Robert Scarano Jr.

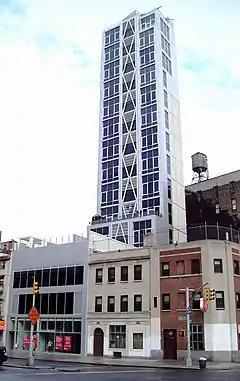
Scarano's condominium tower at 52 East 4th Street, also known as 351-353 Bowery, in Manhattan

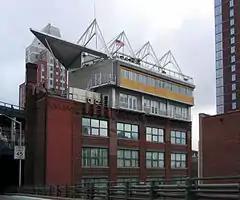
Scarano Architects office at 110 York Street in Downtown Brooklyn

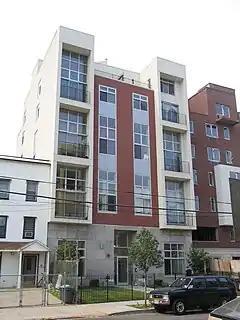
Scarano-designed condominiums at 57-59 Maspeth Avenue in Bushwick, Brooklyn feature double-height units with mezzanines

Robert Michael Scarano Jr. is an American architect who works primarily in Brooklyn, New York City. In March 2010, Scarano was barred from submitting plans for new buildings to New York City's Department of Buildings.